John of Réôme

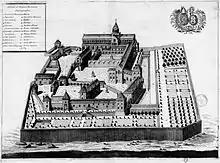
Abbaye Saint-Jean-de-Réome in "Monasticon Gallicanum" (17th century)

When their numbers grew too great he escaped to Lérins Abbey, where he became a monk.